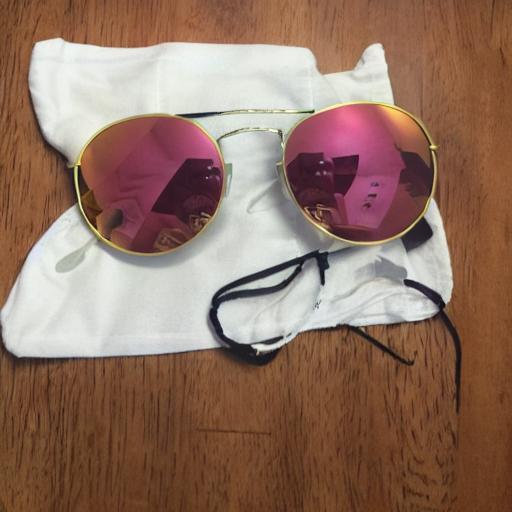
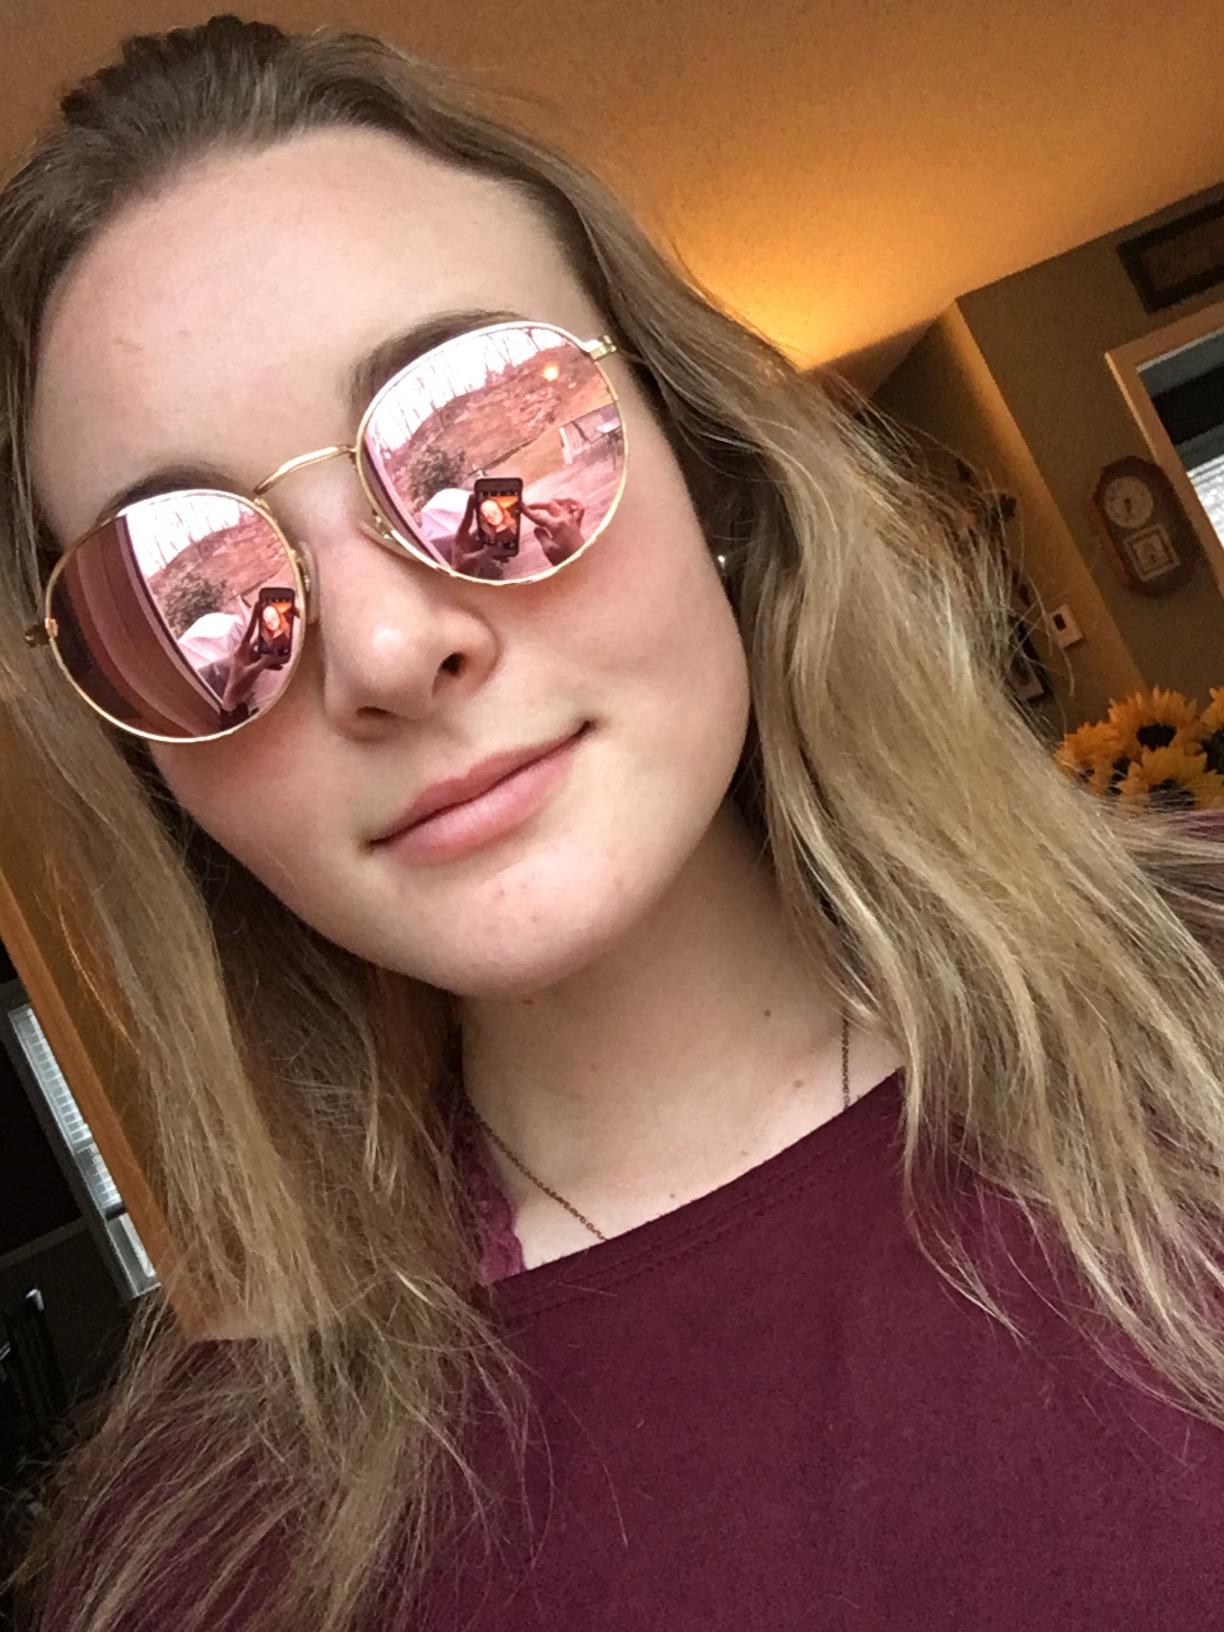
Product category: accessories_sunglasses
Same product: no